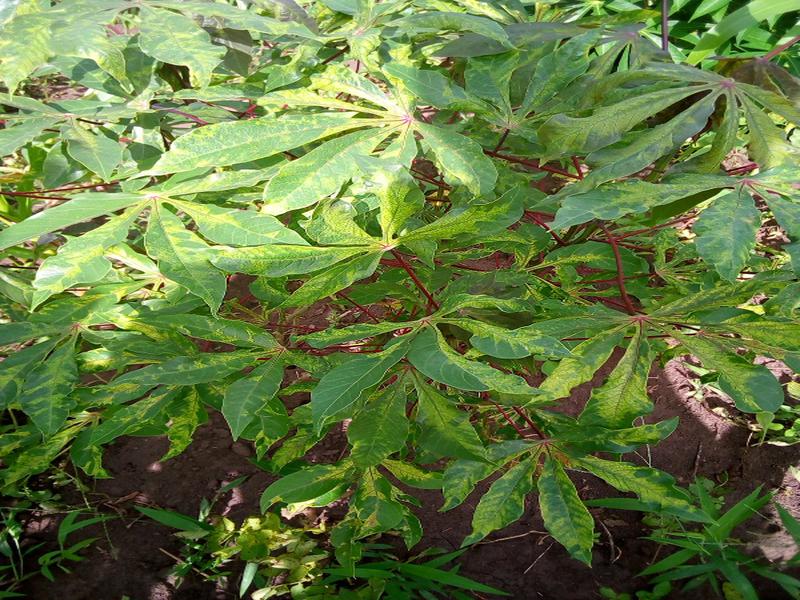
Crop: cassava
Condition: mosaic_disease